Bidet

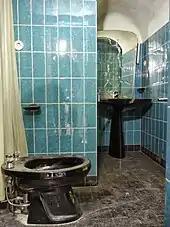
A German bidet installed in the 1960s in its own dedicated space

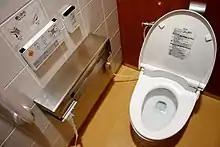
An electronic bidet installed in a Tokyo public toilet

Bidets are becoming increasingly popular with the elderly and disabled. Combined toilet/bidet installations make self-care toileting possible for many people, affording greater independence. There are often special units with higher toilet seats allowing easier wheelchair transfer, and with some form of electronic remote control that benefits an individual with limited mobility or otherwise requiring assistance.